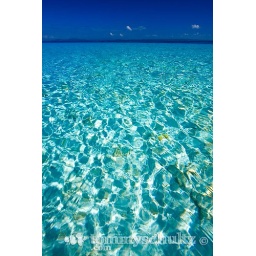
Clear blue water and white sand beach in Bohol